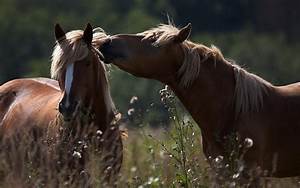
Label: cavallo